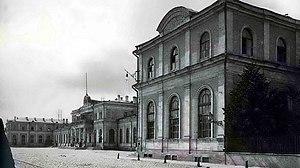
La gare de Nijni Novgorod-Moscou est la principale gare ferroviaire de la ville de Nijni Novgorod, en Russie.